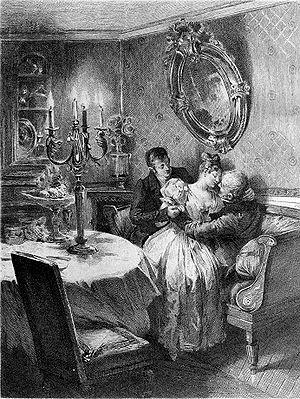
Le Père Goriot est un roman d’Honoré de Balzac, commencé à Saché en 1834, dont la publication commence dans la Revue de Paris et qui paraît en 1842 en librairie. Il fait partie des Scènes de la vie privée de La Comédie humaine. Le Père Goriot établit les bases de ce qui deviendra un véritable édifice : La Comédie humaine, construction littéraire unique en son genre, avec des liens entre les volumes, des passerelles, des références. Le roman est dédié « au grand et illustre Geoffroy Saint-Hilaire ».
Delphine Goriot, épouse du baron de Nucingen, est un personnage récurrent de La Comédie humaine d’Honoré de Balzac, dont les aventures débutent dans Le Père Goriot.